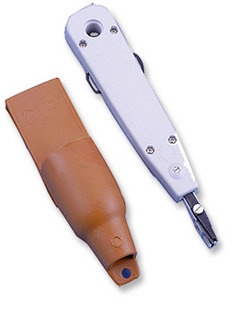
LSA+ Impact Tool Network Accessory
Brand: Intellinet
Category: Hardware > Tools > Routing Tools